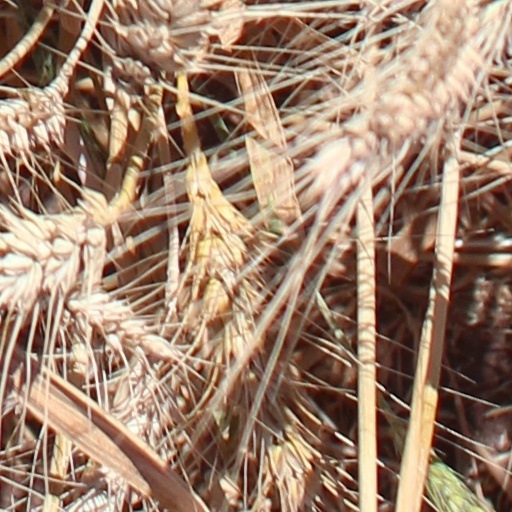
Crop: wheat